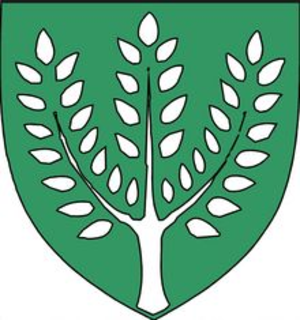
Eschenau est une commune autrichienne du district de Lilienfeld en Basse-Autriche.